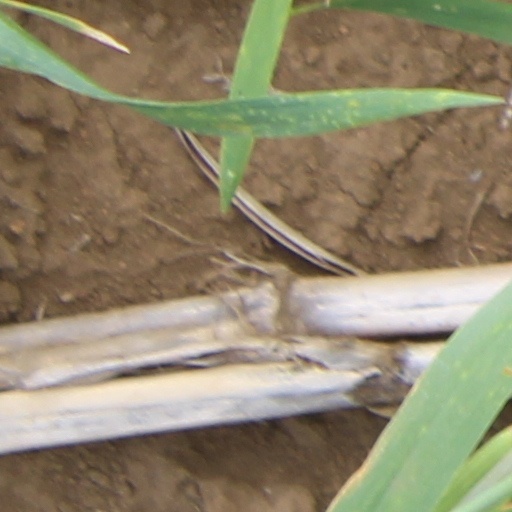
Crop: wheat